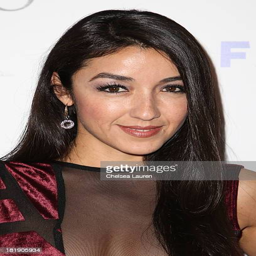
actor arrives at the premiere